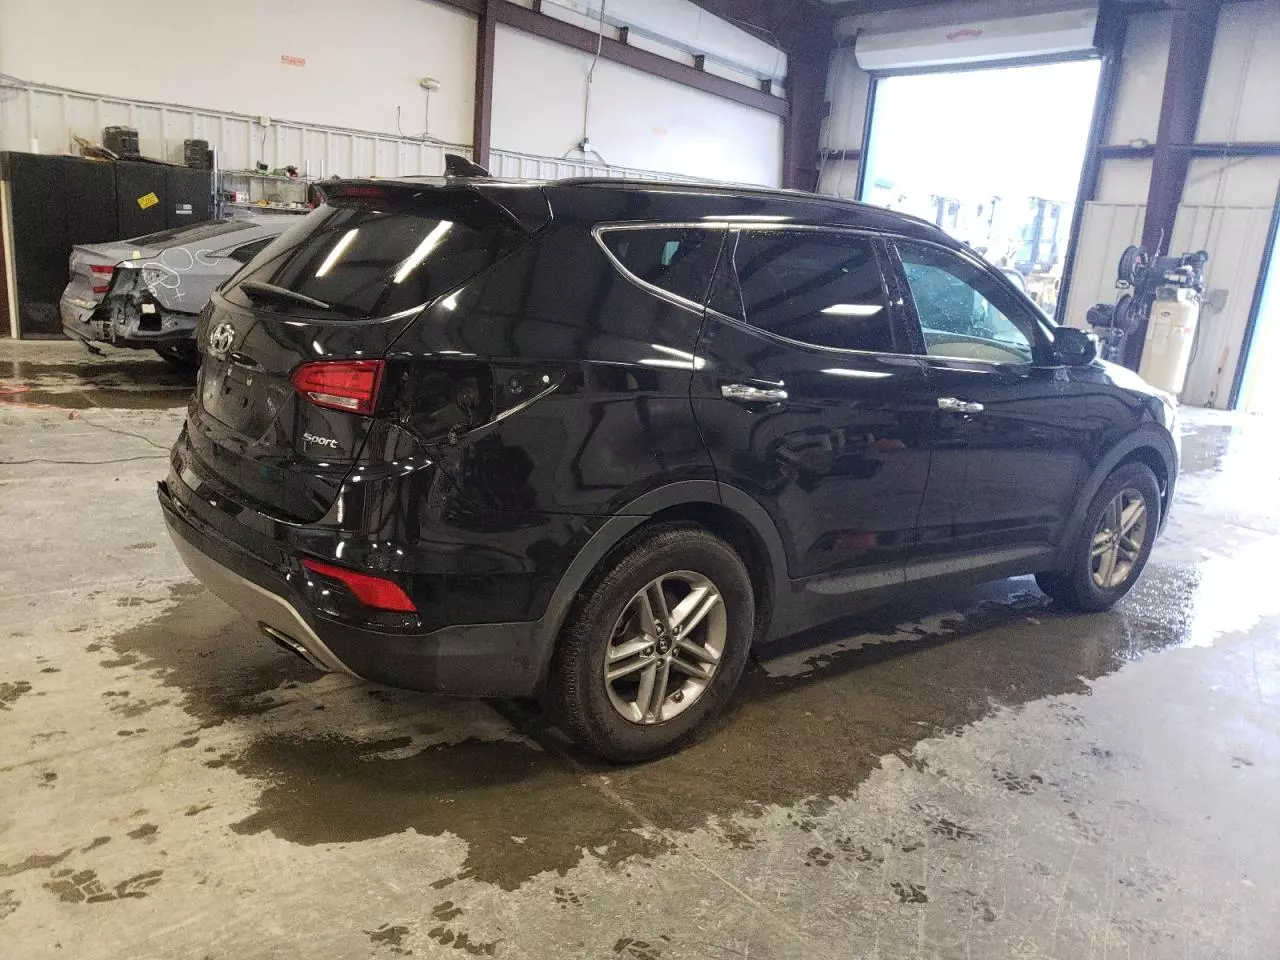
Aucun dommage détecté.
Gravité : aucun